Developing country

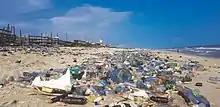
Plastic pollution at a beach near Accra, Ghana

Several forms of violence against women are more prevalent in developing countries than in other parts of the world. Acid throwing is associated with Southeast Asia, including Cambodia. Honor killing is associated with the Middle East and the Indian Subcontinent. Marriage by abduction is found in Ethiopia, Central Asia and the Caucasus. Abuse related to payment of bride price (such as violence, trafficking and forced marriage) is linked to parts of Sub-Saharan Africa and Oceania.